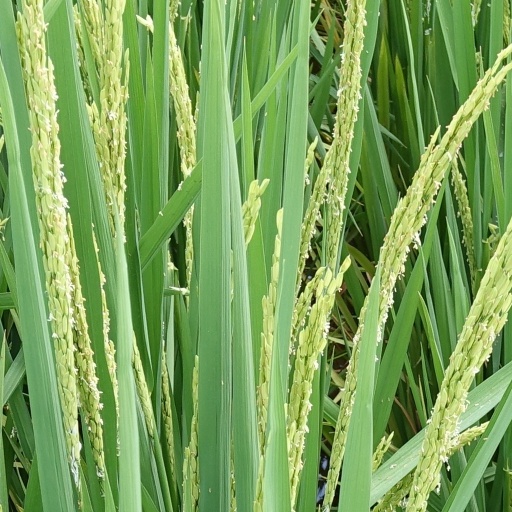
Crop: rice